Delaware Route 1

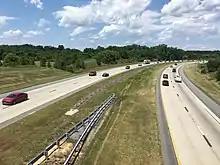
DE 1 northbound at the DE 299 interchange in Middletown

After the bridge over the trail, DE 1 leaves the Delaware Beaches resort area and heads into a mix of farm fields and residential and commercial development, coming to a junction with Minos Conaway Road and traveling to the northeast of Red Mill Pond. The road intersects Cave Neck Road in the community of Overbrook and passes northeast of Eagle Crest Aerodrome and the Hudson Fields event venue as it continues through more agricultural areas with some residential subdivisions and woods. The route crosses the Broadkill River and runs to the southwest of a golf course before it comes to a junction with DE 16, which heads west to the town of Milton and east to the community of Broadkill Beach along the Delaware Bay. This is the northernmost signalized intersection on DE 1. Following this, the highway continues through farmland and woodland to the southwest of the Prime Hook National Wildlife Refuge, reaching an intersection with the northern terminus of DE 5; this intersection has no access from northbound DE 1 to DE 5. Immediately after this intersection, the road travels across Waples Mill Pond along the Primehook Creek and runs north-northwest through more agricultural areas, crossing Slaughter Creek. The route curves northwest as it bypasses the community of Argos Corner to the southwest. Past here, DE 1 crosses Cedar Creek and passes near a couple residential subdivisions before intersecting Johnson Road. A short distance later, the road reaches an interchange connecting to DE 30 northeast of Bayhealth Hospital, Sussex Campus. After this interchange, the route comes to a northbound exit and southbound entrance with the southern terminus of DE 1 Bus., which heads northwest into the city of Milford. At this point, DE 1 curves north and becomes the Milford Bypass, which heads around the eastern part of the city. The route passes between residential development to the west and farmland to the east before turning northwest into wooded areas and coming to a diamond interchange with DE 36.